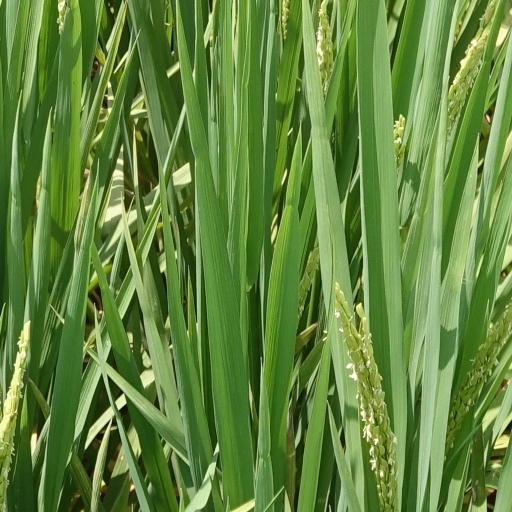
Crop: rice